Sultanate of the Maldive Islands

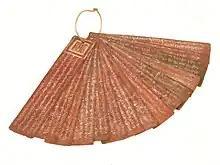
Isdhoo Lōmāfānu is the oldest copper-plate book to have been discovered in the Maldives to date.

The etymology of the term "Sultanate of Maldives" traces back to the historical and cultural roots of the Indian Ocean archipelago. The title "Sultan" denotes sovereignty and rulership, commonly associated with Islamic monarchies. In the case of the Maldives, the title was adopted during the era when the islands were governed by a succession of sultans, marking a significant period in Maldivian history. The term "Maldives" itself likely originates from the Sanskrit word "Maladvipa," meaning "garland of islands." Over time, this term evolved through various linguistic influences, including Arabic and Persian, reflecting the diverse cultural heritage of the Maldives. The combination of "Sultanate" and "Maldives" encapsulates the island nation's rich history, blending indigenous traditions with influences from the wider Indian Ocean world.